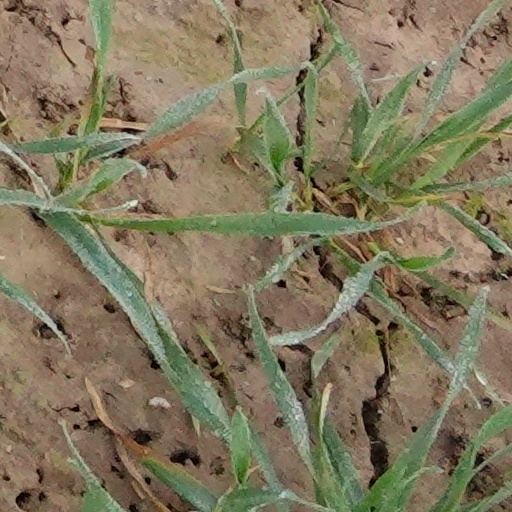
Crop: wheat